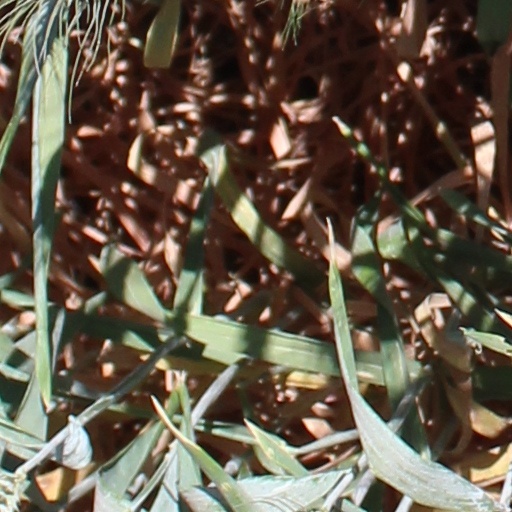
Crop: wheat